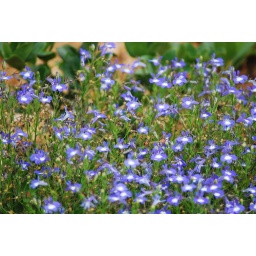
Just some flower shots from my walk this morning around lake charles with a friend.